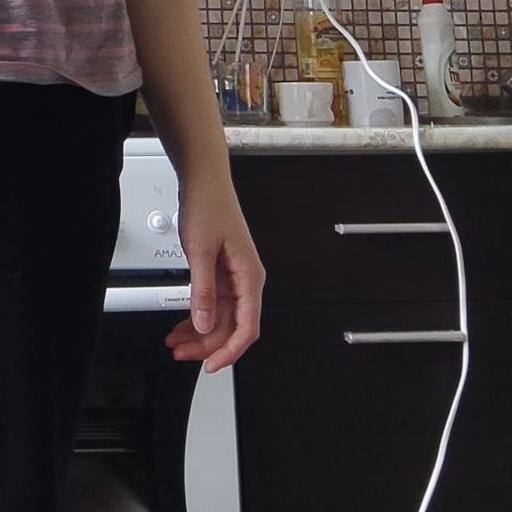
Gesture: no_gesture